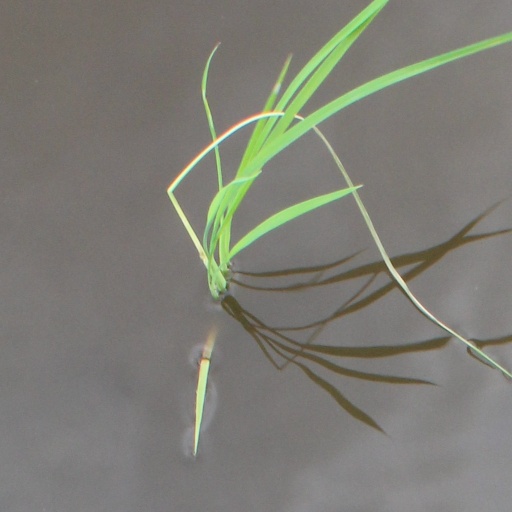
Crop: rice